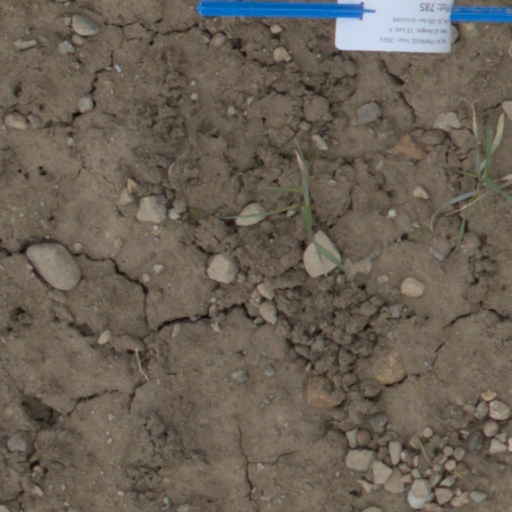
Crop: wheat